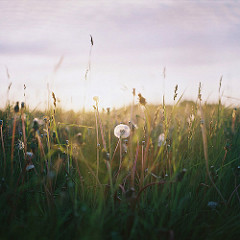
Flower: dandelion